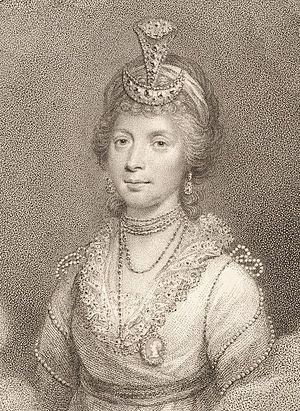
Francesco Bartolozzi, né le 25 septembre 1727 à Florence et mort le 7 mars 1815 à Lisbonne, est un graveur italien, des XVIIIᵉ et XIXᵉ siècles.